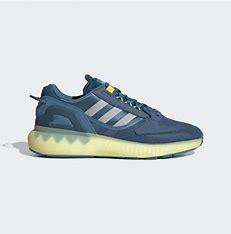
Brand: Adidas
Model: ZX 5K Boost